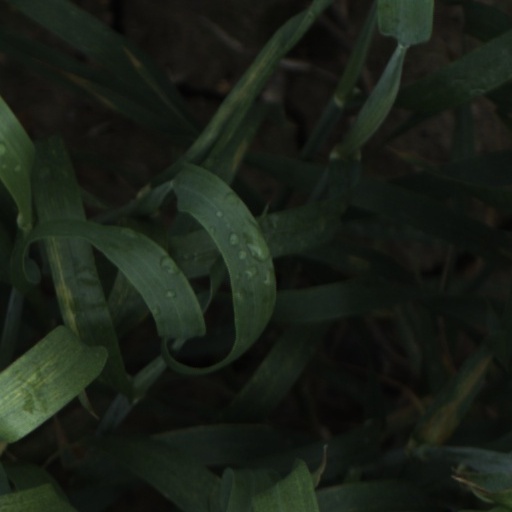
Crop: wheat